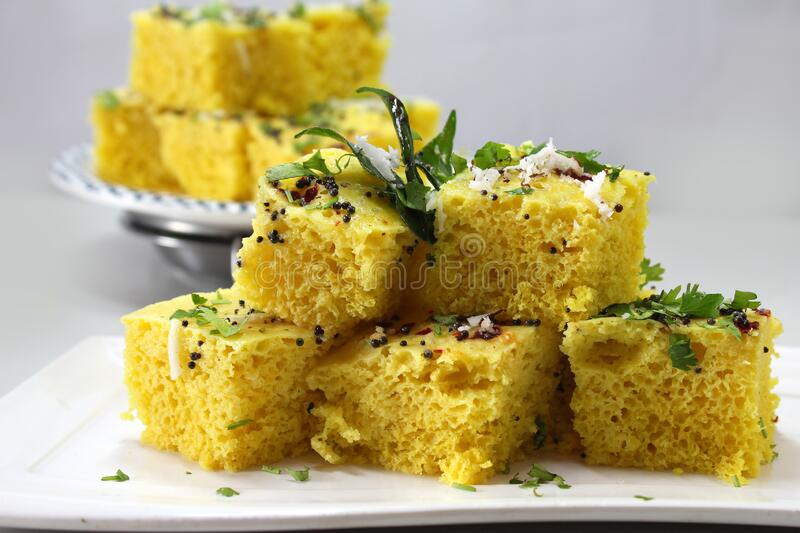
Dish: dhokla